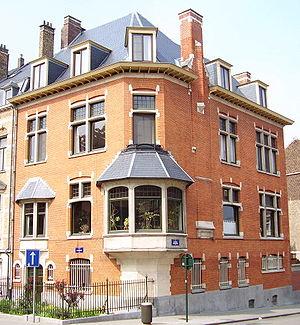
La Société religieuse des Amis est un mouvement religieux fondé en Angleterre au XVIIᵉ siècle par des dissidents de l'Église anglicane. Les membres de ce mouvement sont communément connus sous le nom de quakers mais ils se nomment entre eux « Amis » et « Amies ». Le mouvement est souvent nommé simplement Société des Amis et le surnom de « quaker » apparaît le plus souvent dans la dénomination officielle, sous la forme Société religieuse des Amis. Les historiens s'accordent à désigner George Fox comme le principal fondateur ou le plus important meneur des débuts du mouvement.